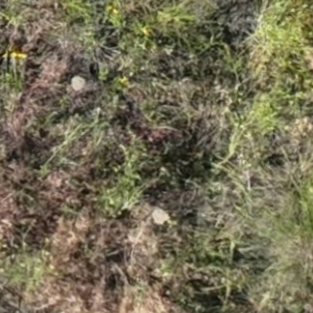
Month: july
Dye color: red
Dye concentration: low